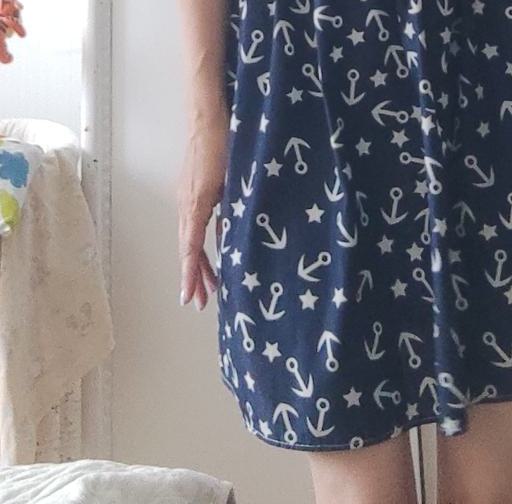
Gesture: no_gesture